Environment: real
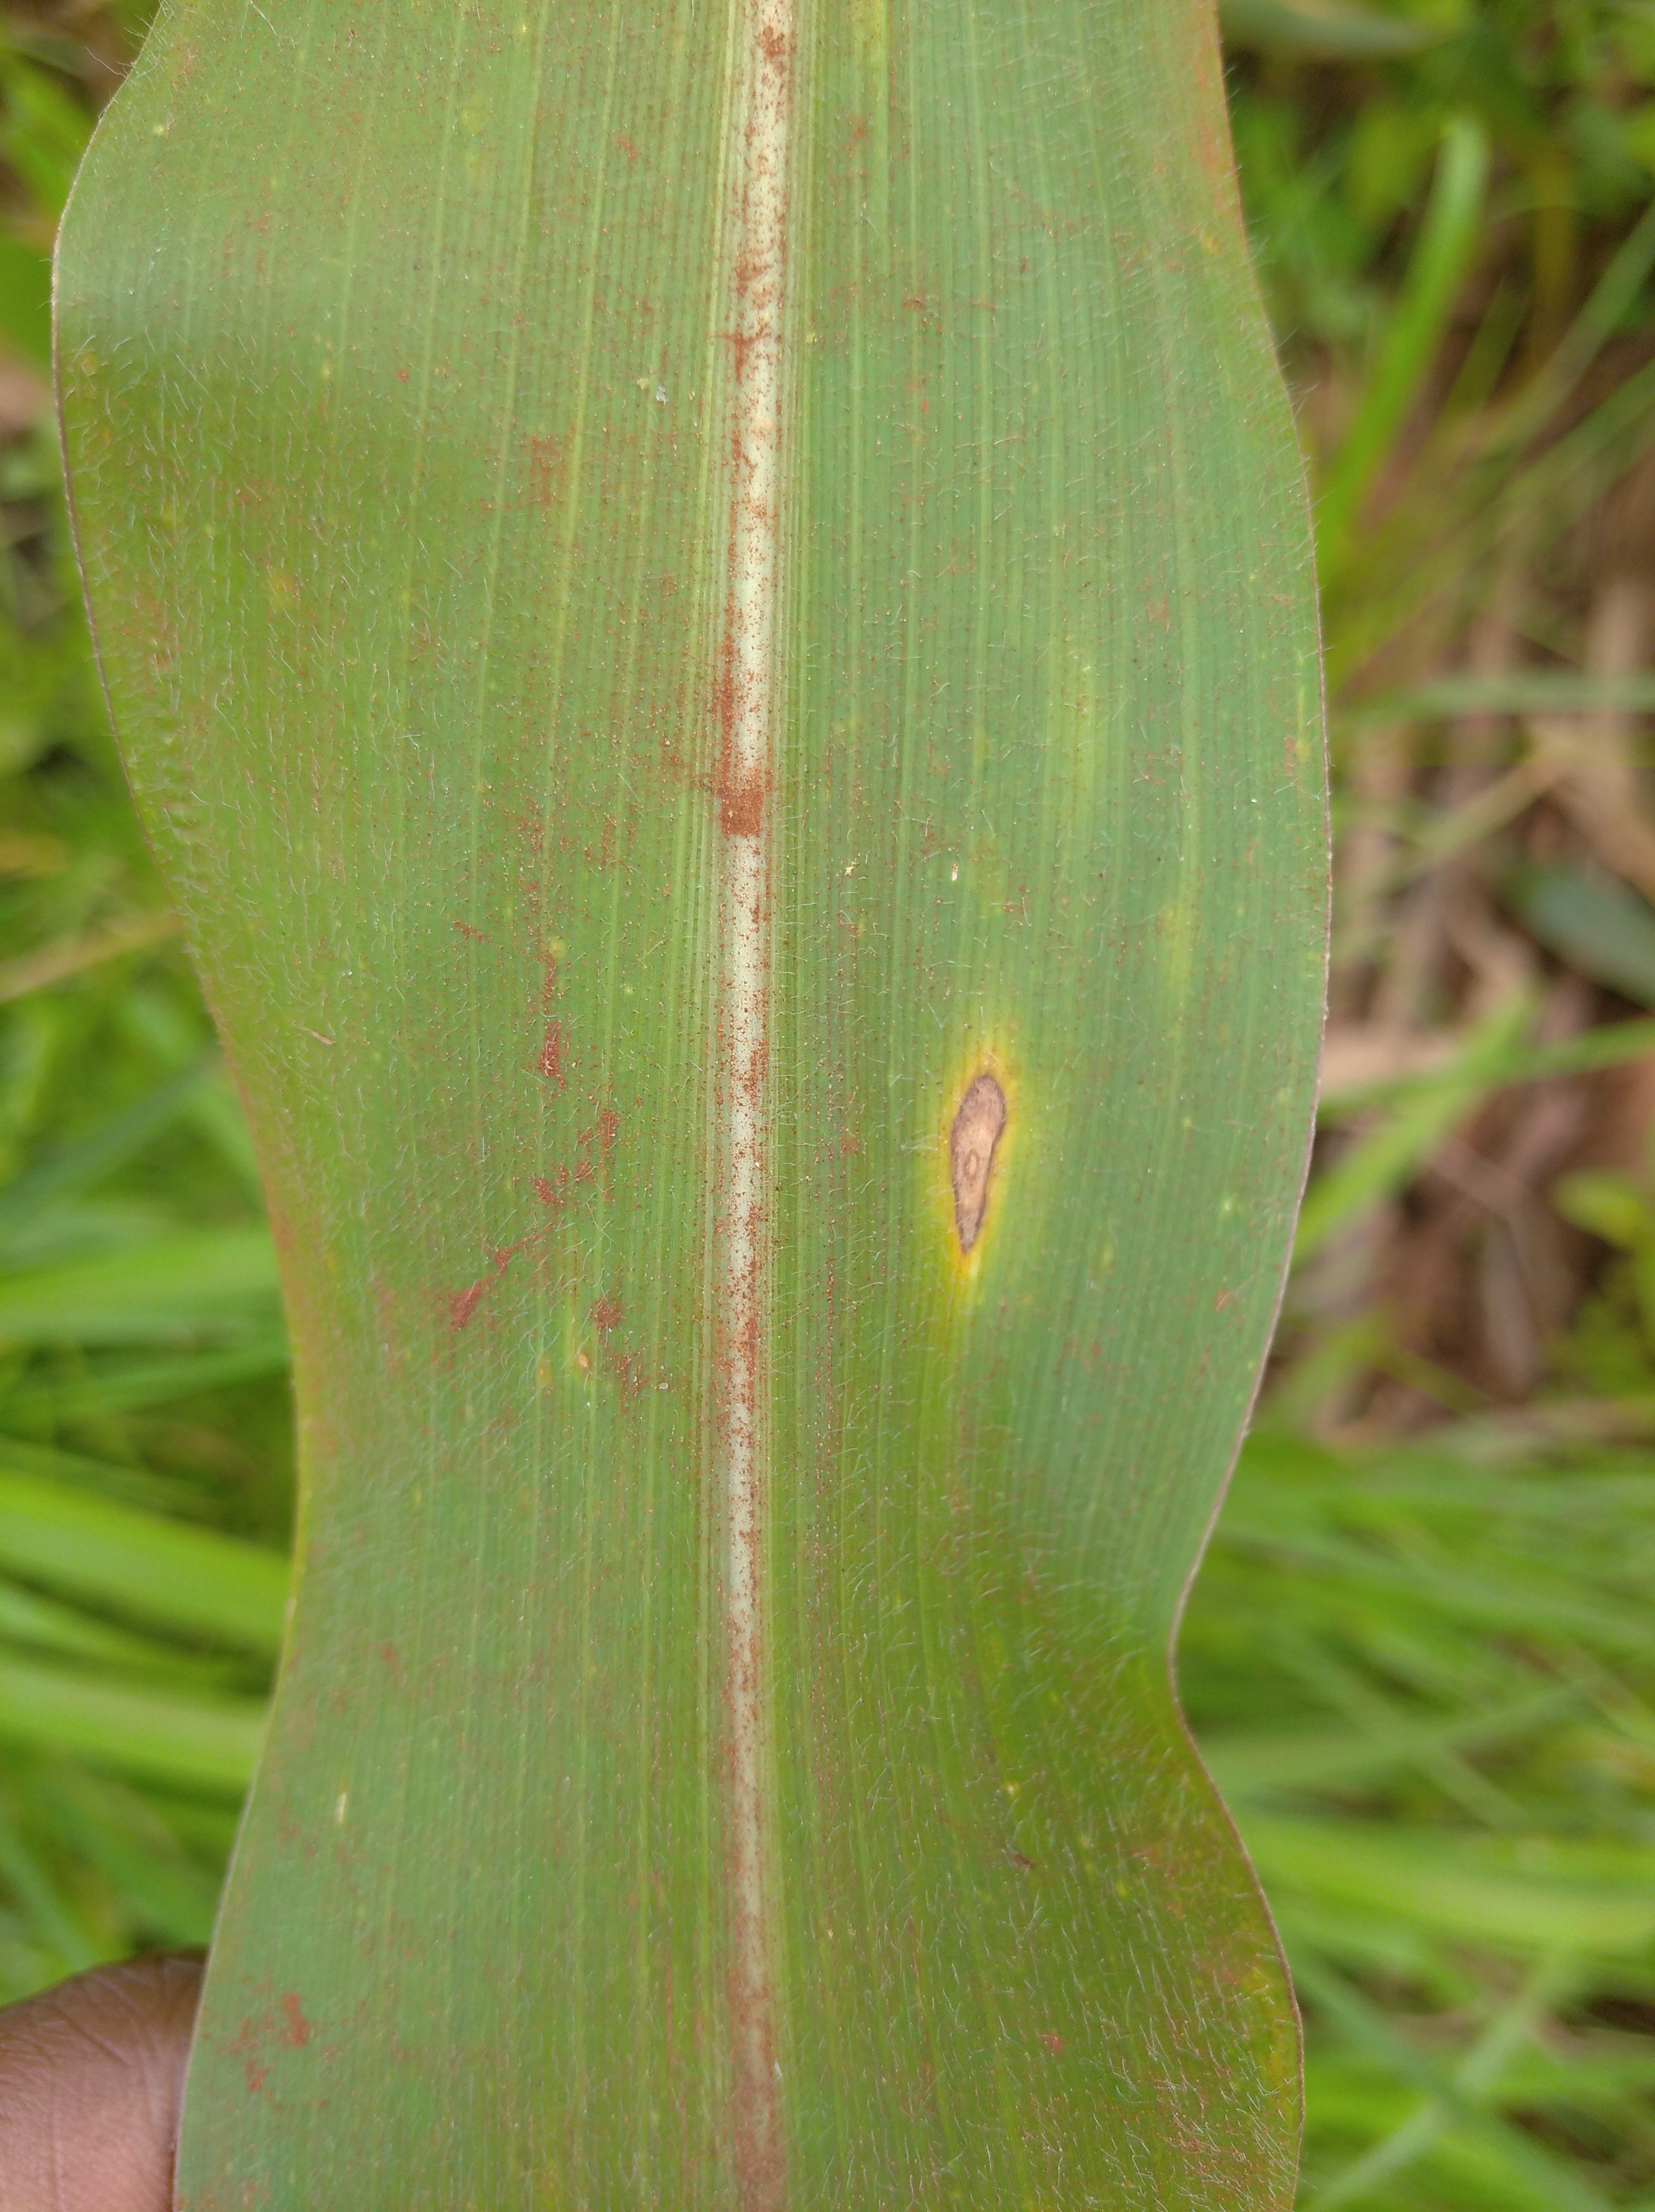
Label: northern_corn_leaf_blight